Zero Defects

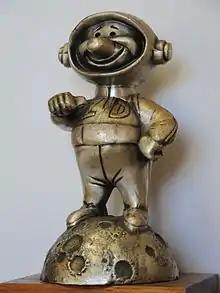
NASA Zero Defects award from the Apollo program

The Cold War resulted in increased spending on the development of defense technology in the 1950s and 1960s. Because of the safety-critical nature of such technology, particularly weapons systems, the government and defense firms came to employ hundreds of thousands of people in inspection and monitoring of highly-complex products assembled from hundreds of thousands of individual parts. This activity routinely uncovered defects in design, manufacture, and assembly and resulted in an expensive, drawn out cycle of inspection, rework, reinspection, and retest. Additionally, reports of spectacular missile failures appearing in the press heightened the pressure to eliminate defects.